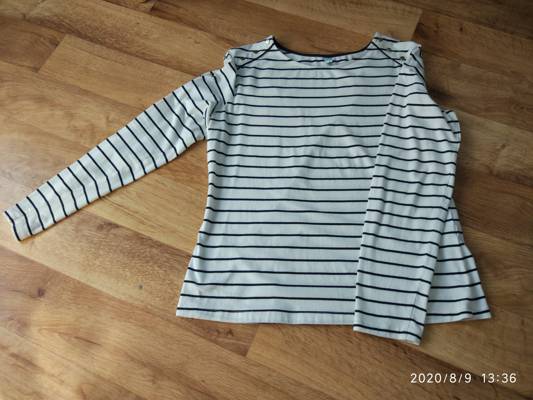
Waste category: clothes